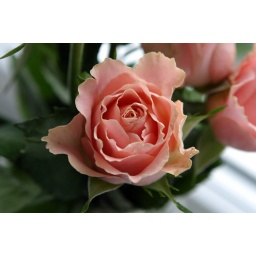
I love fresh flowers, these roses are in the guest bedroom ready for the visitors